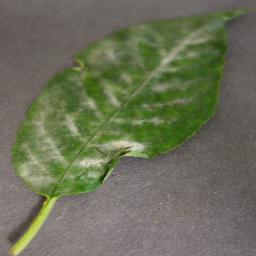
Label: Cherry___Powdery_mildew